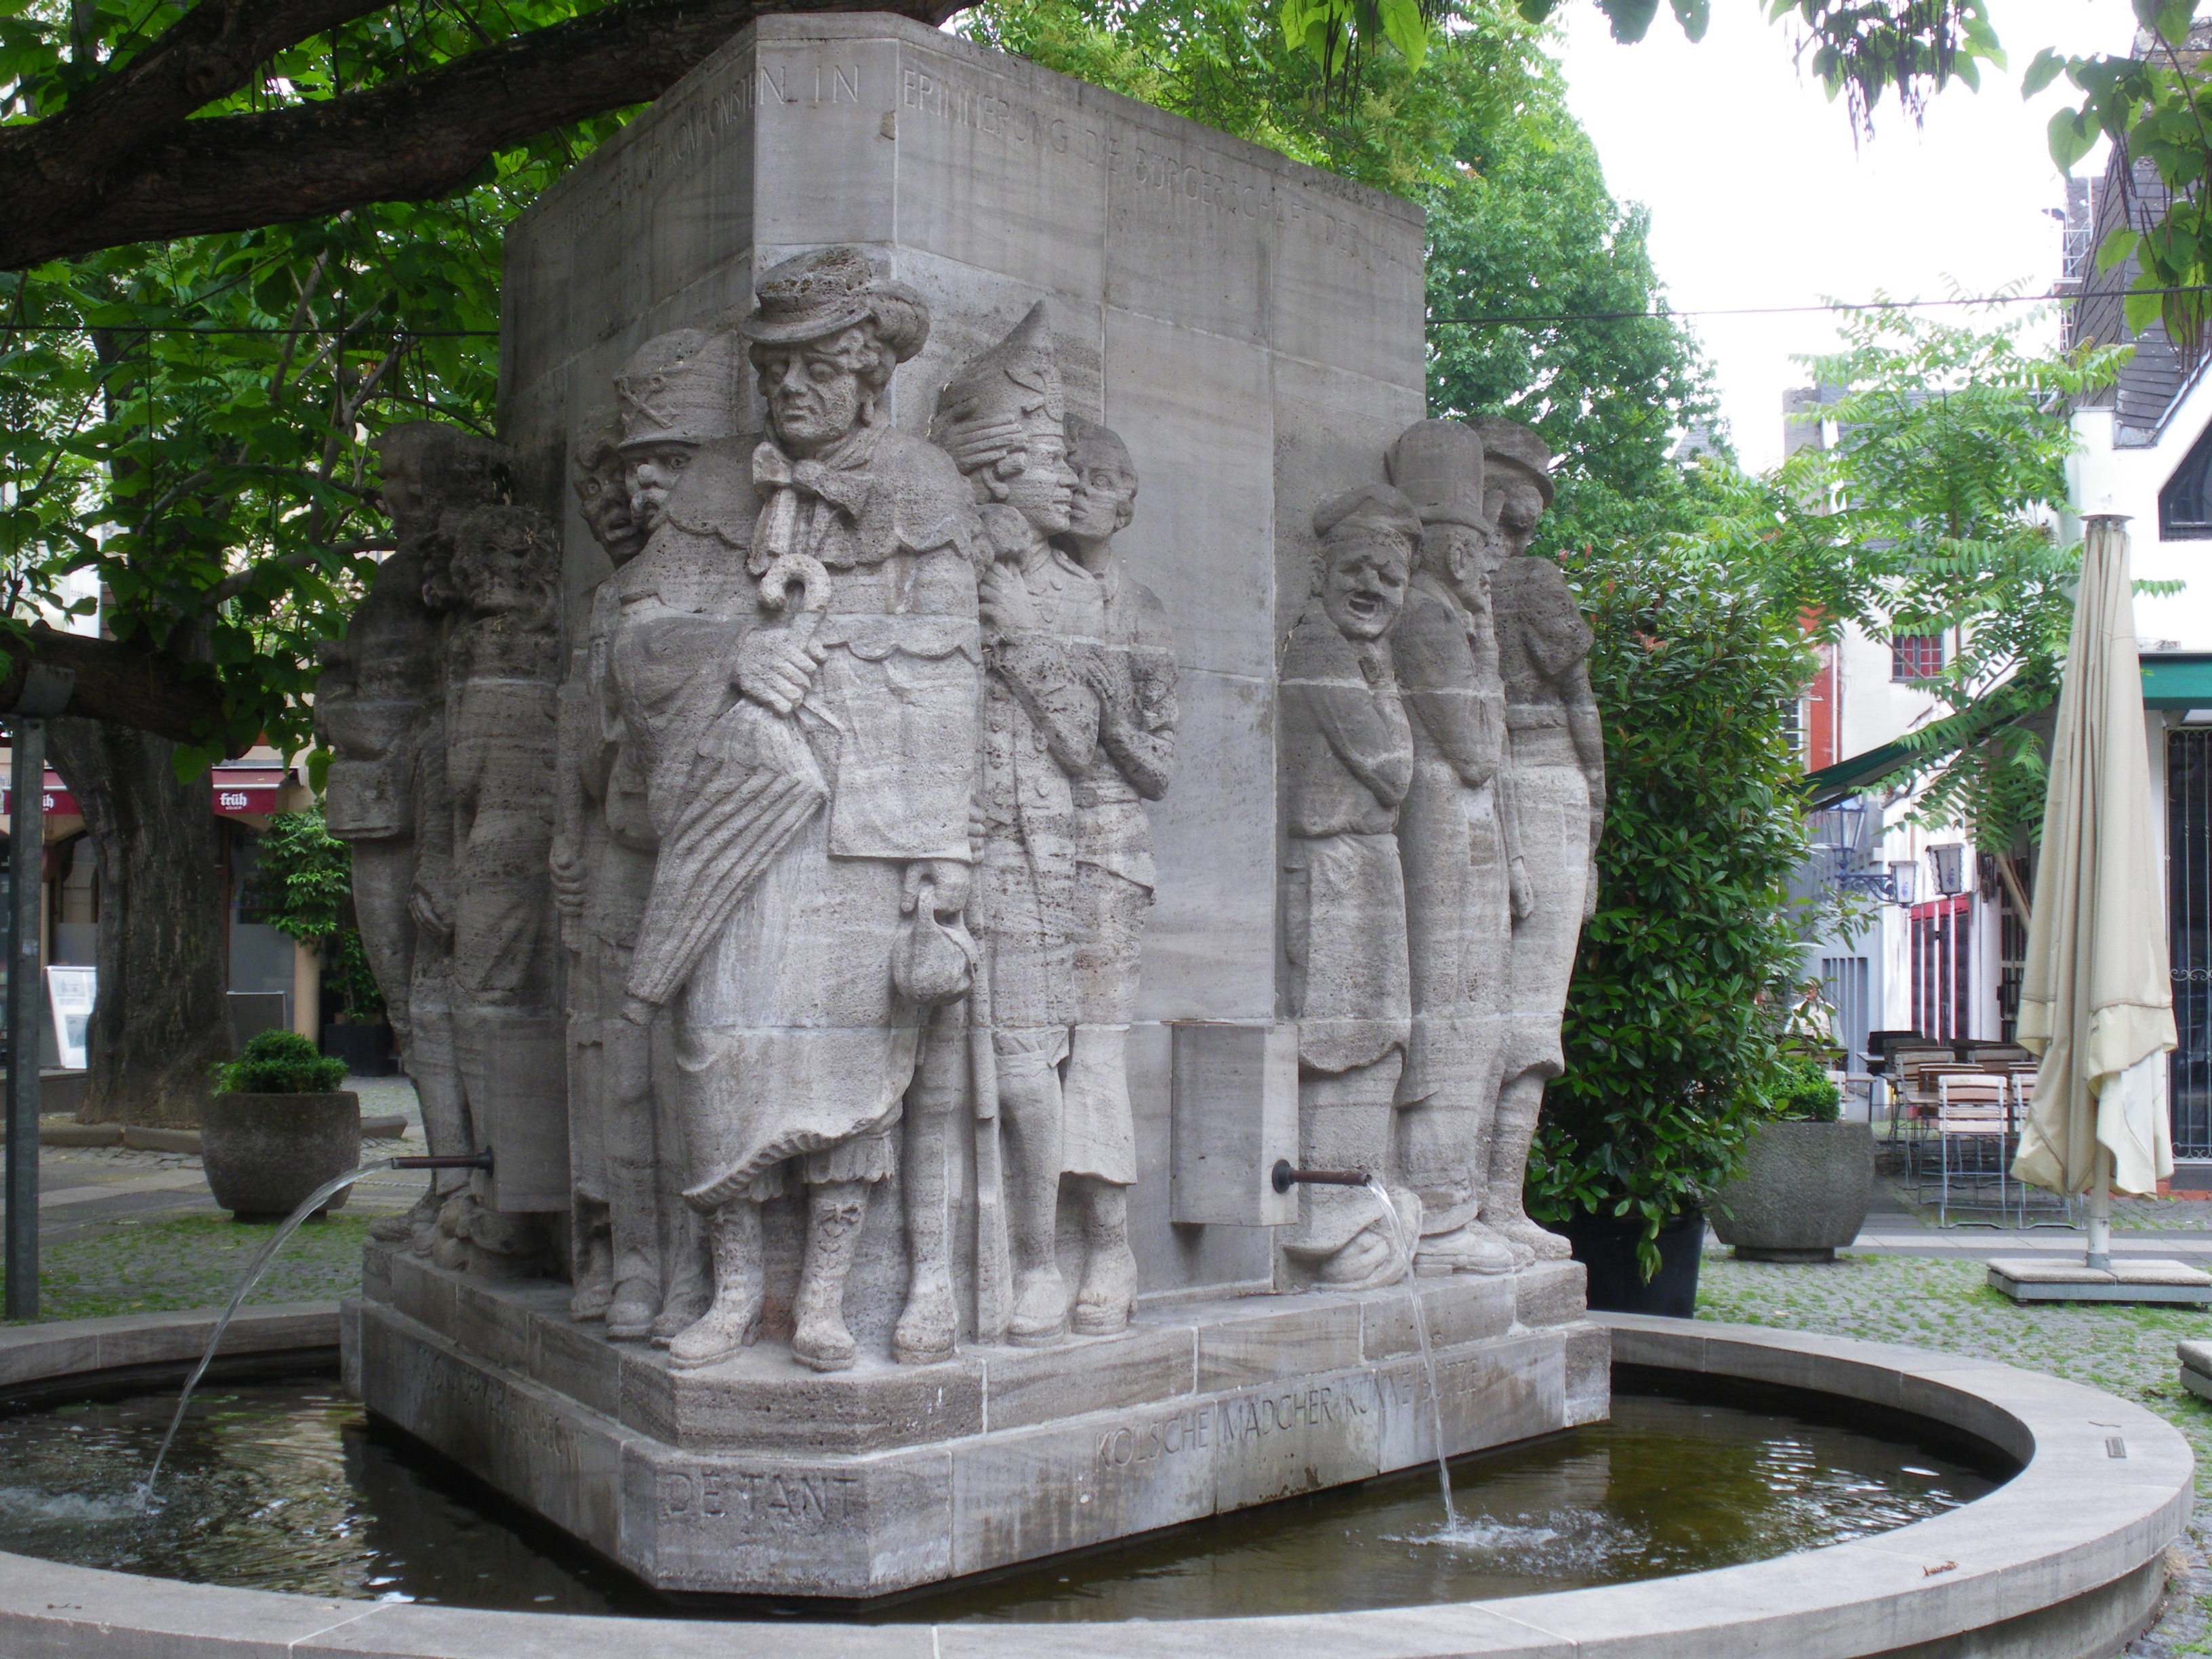
stone, monument, statue, sculpture, memorial, art, figure, fountain, cologne, water feature, stone carving, ostermann fountain